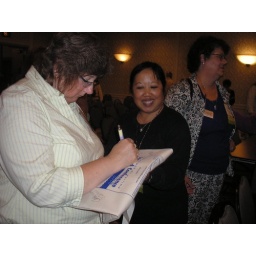
Many people had their book bags signed by other CJers--like Amy and Mari, with Paula in the background.